Köln-Chorweiler Nord station

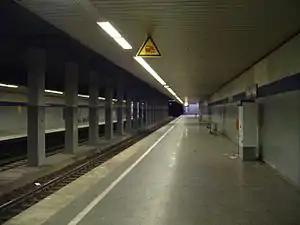
Köln-Chorweiler Nord station

Köln-Chorweiler Nord is a railway station situated at Chorweiler, Cologne in western Germany. It is served by the S11 line of the Rhine-Ruhr S-Bahn at 20-minute intervals from Monday to Friday and at 30-minute intervals on the weekend.